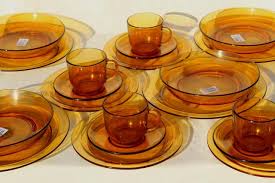
Waste category: glass